The Tale of the Wonderful Potato

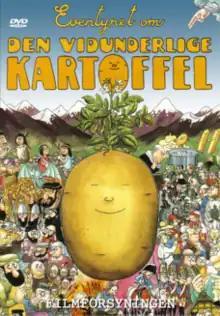
DVD Cover

The Tale of the Wonderful Potato is a 1986 animated film by Anders Sørensen. Sponsored by the Danish Film Institute, it tells the history of the potato through the ages—with a focus on European history and a twinkle in its eye. "Potato's" humorous and slightly self-deprecating presentation belies the detailed and insightful understanding of human history that carries through from the Incan potato creation myth, to the feisty tuber's heyday in 18th-century "haute cuisine".